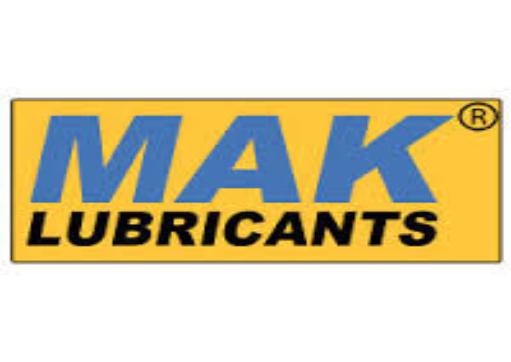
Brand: mak lubricants
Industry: Necessities